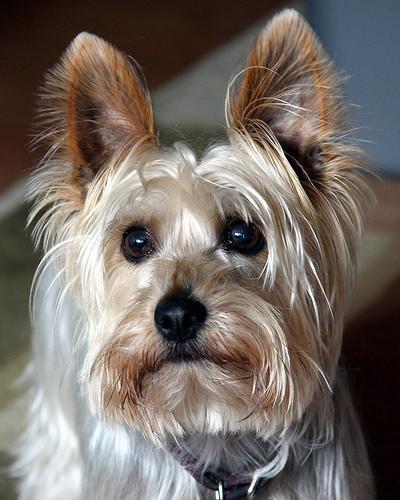
Australian_terrier